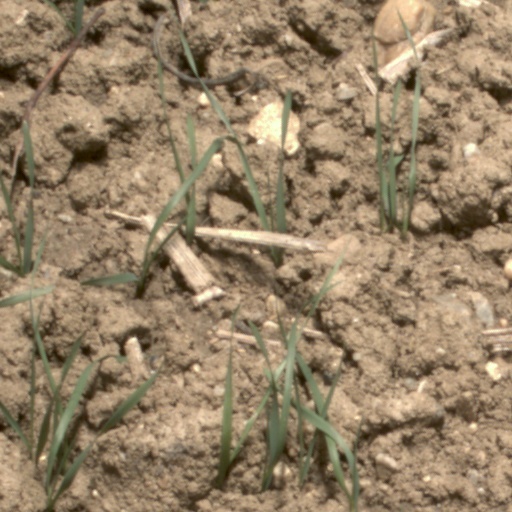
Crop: wheat